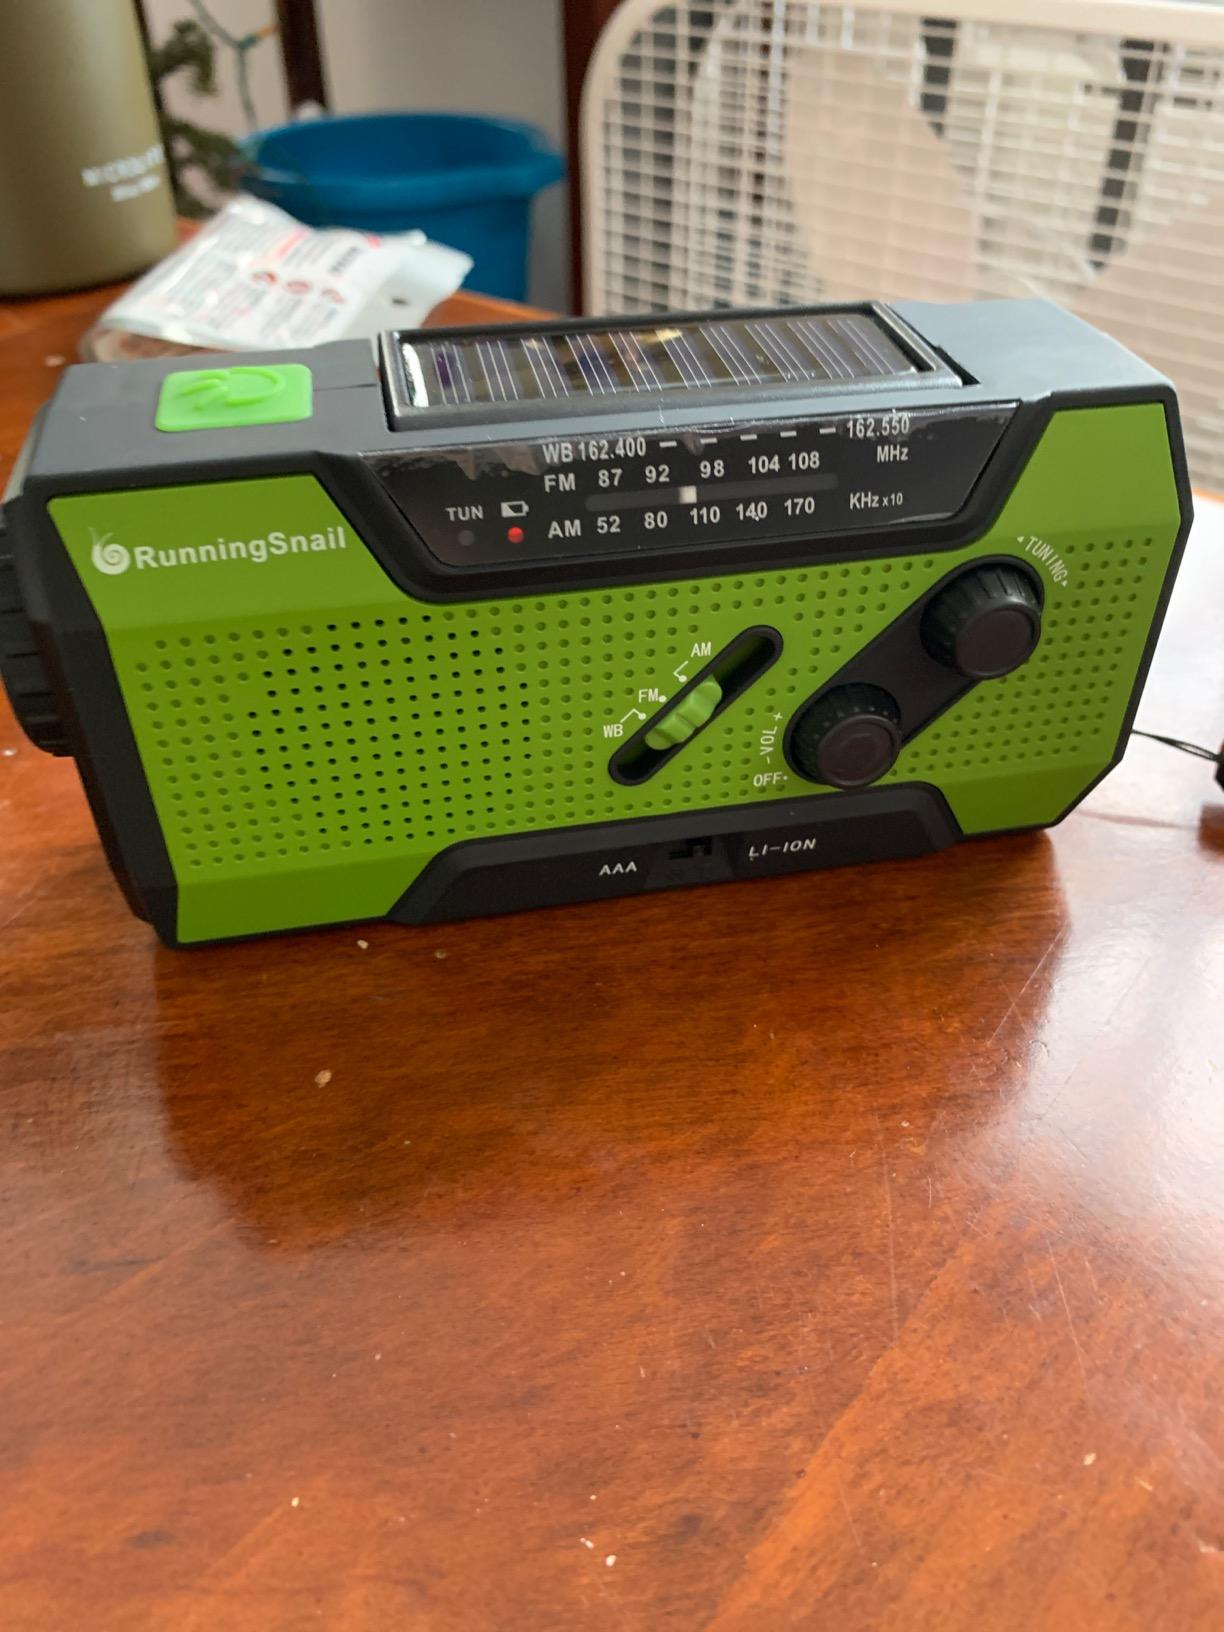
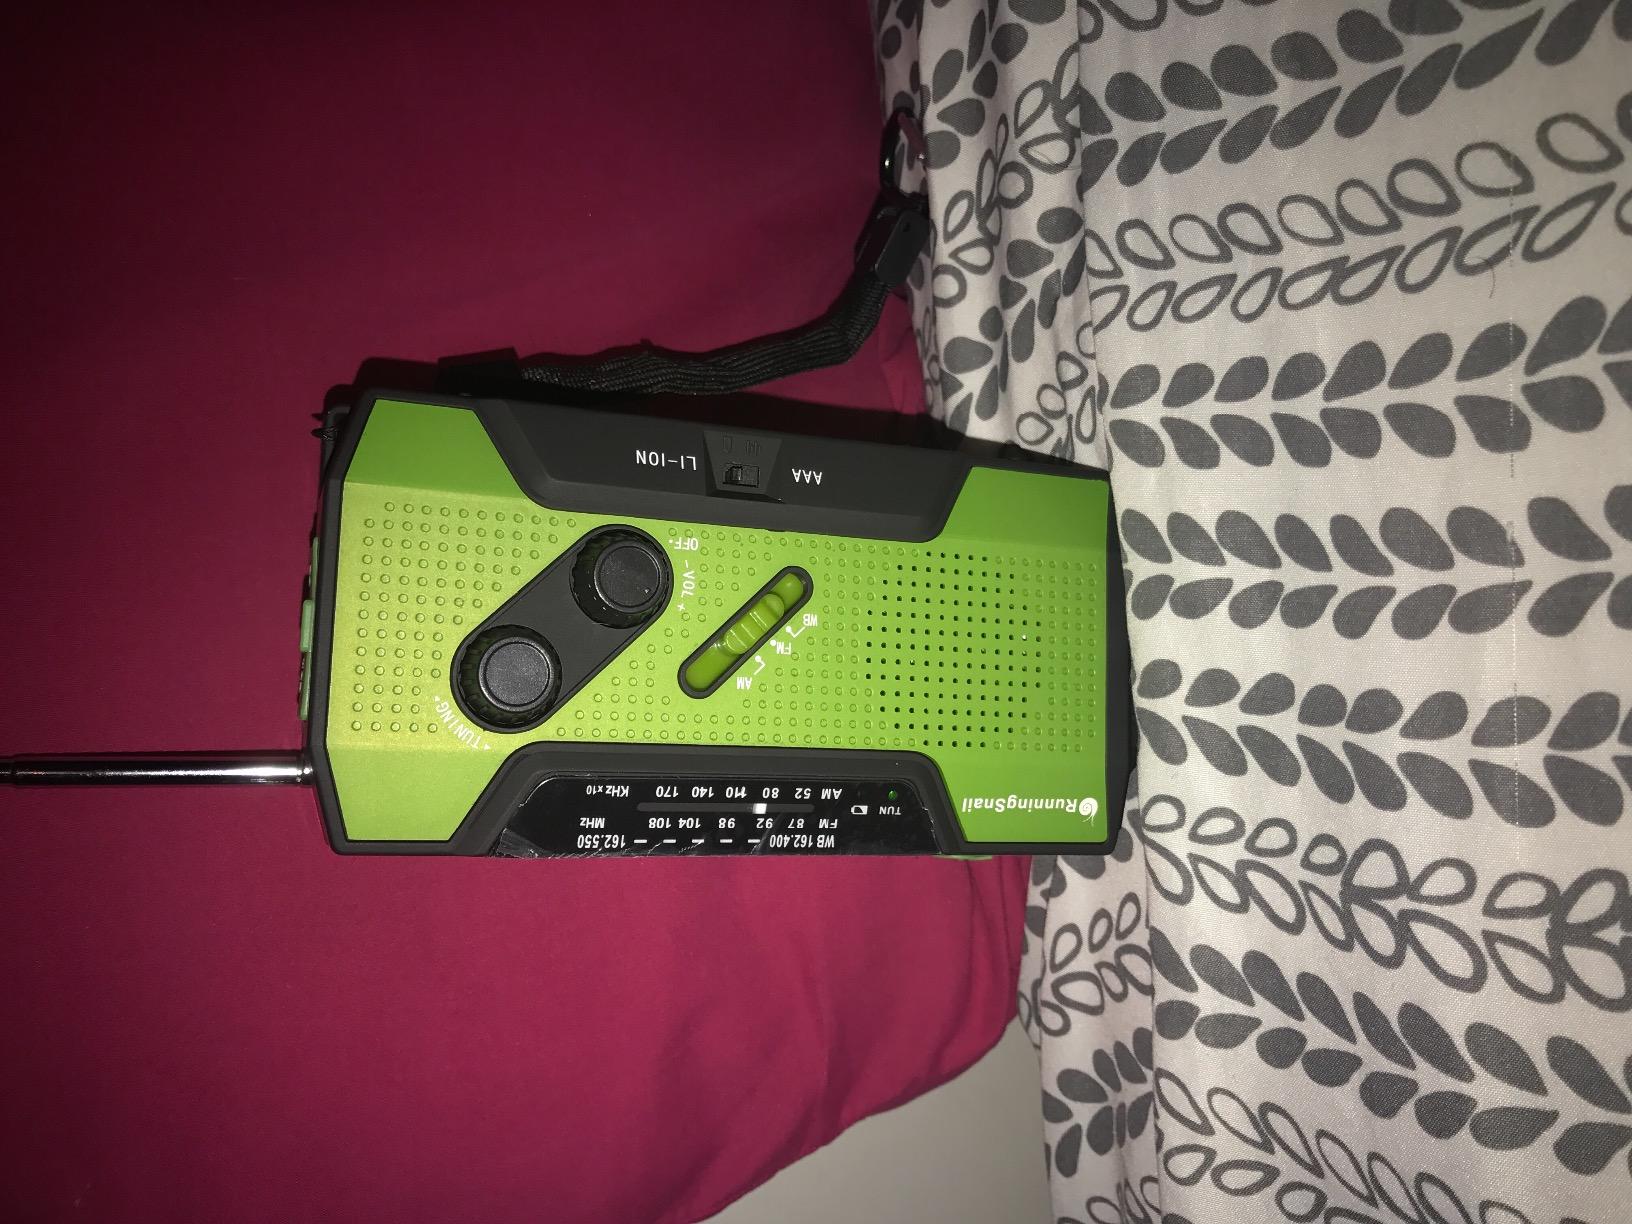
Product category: radio
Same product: yes